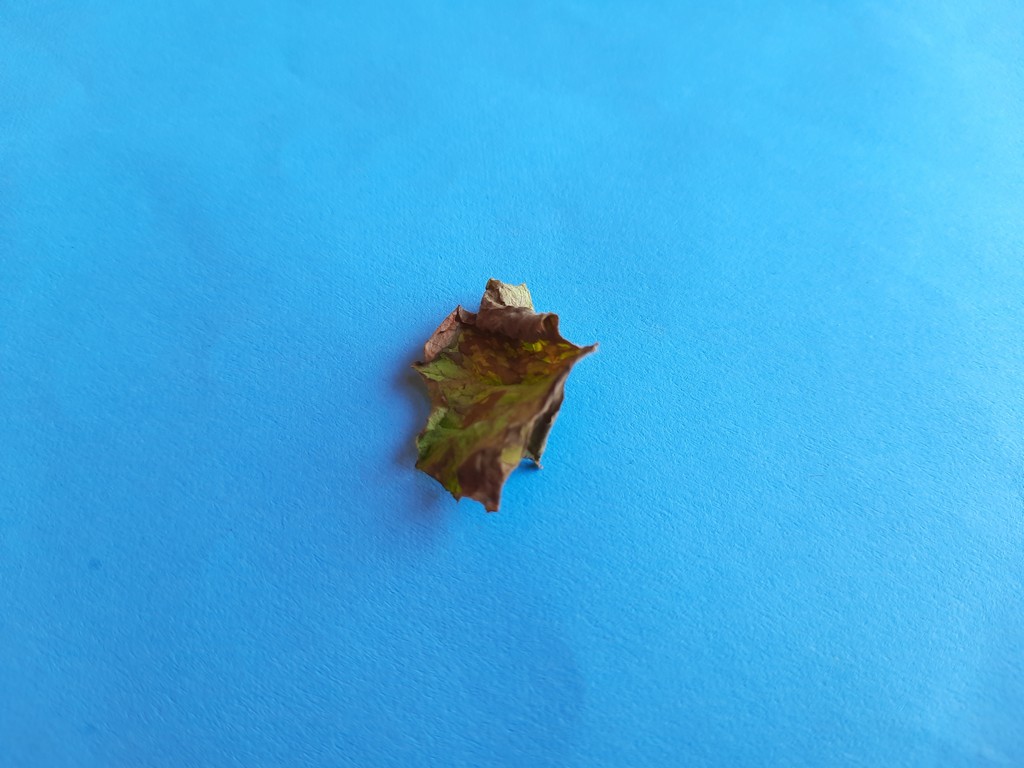
Label: Dried